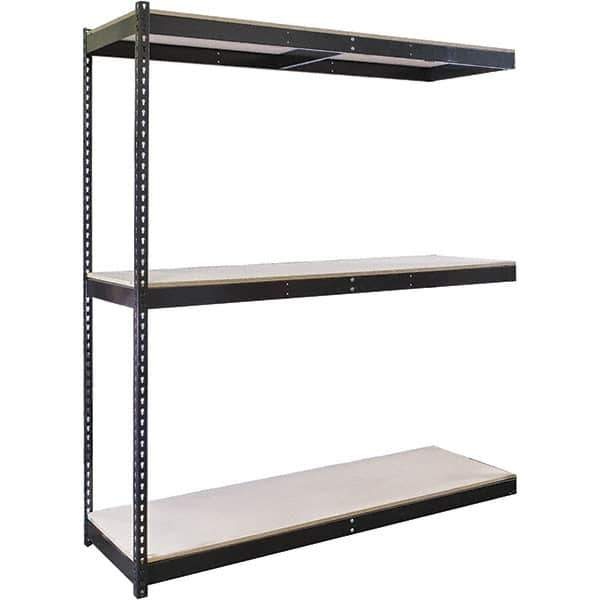
Hallowell - 3 Shelf Add-On Particle Board Open Steel Shelving - 620 Lb Capacity, 96" Wide x 84" High x 24" Deep, Black
Brand: Hallowell
Item #: 58344029 Brand: Hallowell Model #: DRHC9624843APME Exact Tooling IR#: 04 Product Specifications Type Boltless Starter or Add-On Add-On Load Capacity (Lb.) 620 Number of Shelves 3 Width (Inch) 96 Height (Inch) 84 Depth (Inch) 24 Color Black Gauge 16 Open/Closed Open Rivet Style Double Rivet Shelf Style Particle Board Additional Information All Levels are Center Supported
Category: Business & Industrial > Industrial Storage > Industrial Shelving